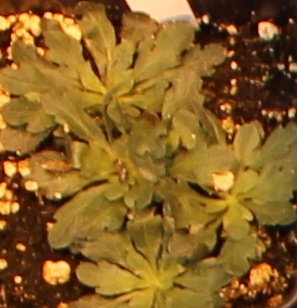
Label: Horseweed